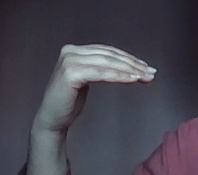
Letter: haa